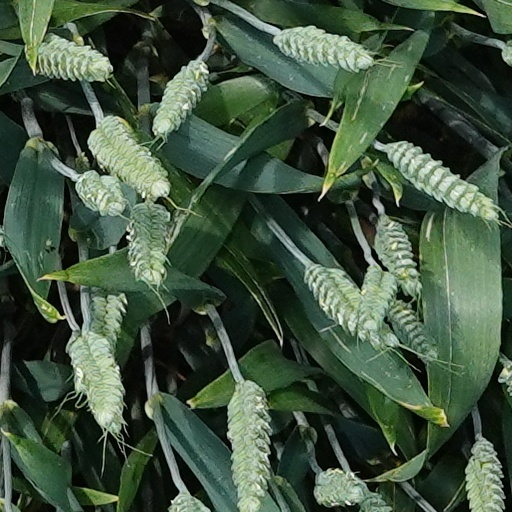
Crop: wheat